Azare

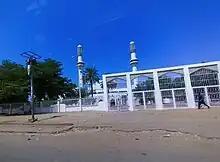
Mosque in Azare

Azare is a town in Bauchi State, Nigeria. It was founded by Mallam Zaki, who was put into office by Shehu Usman Danfodio in early 1814. Azare is the headquarters of the Katagum division in Bauchi State. It is bordered to the east by Damban LGA and Potiskum Yobe State, to the south by Misau Local Government, to the west by Jama'are Local Government, and to the north by Itas/Gadau Local Government Area of Bauchi State.